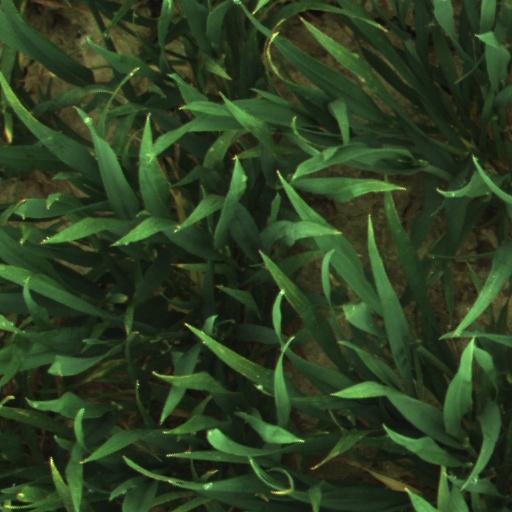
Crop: wheat